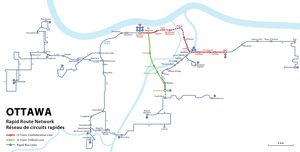
OC Transpo est l'organisme chargé des transports urbains d'Ottawa.
Ottawa est la capitale du Canada. La ville est située dans l'est de l'Ontario, sur la rive sud de la rivière des Outaouais, face à la ville québécoise de Gatineau.